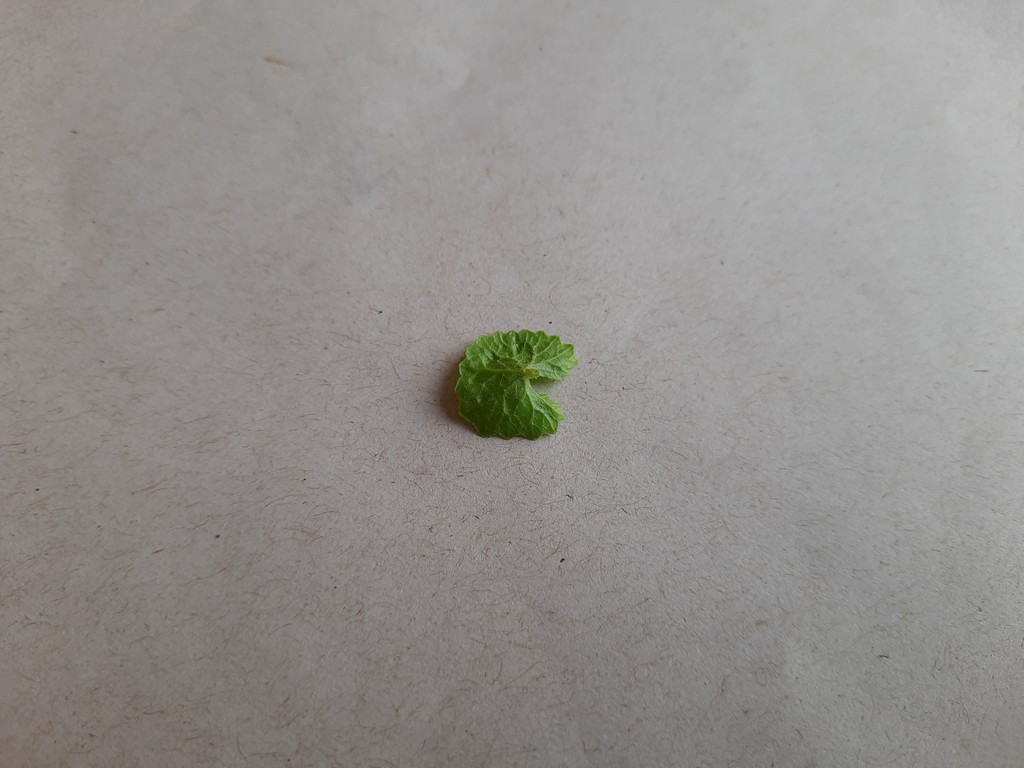
Label: Healthy